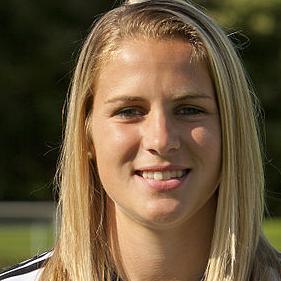
Age: 20